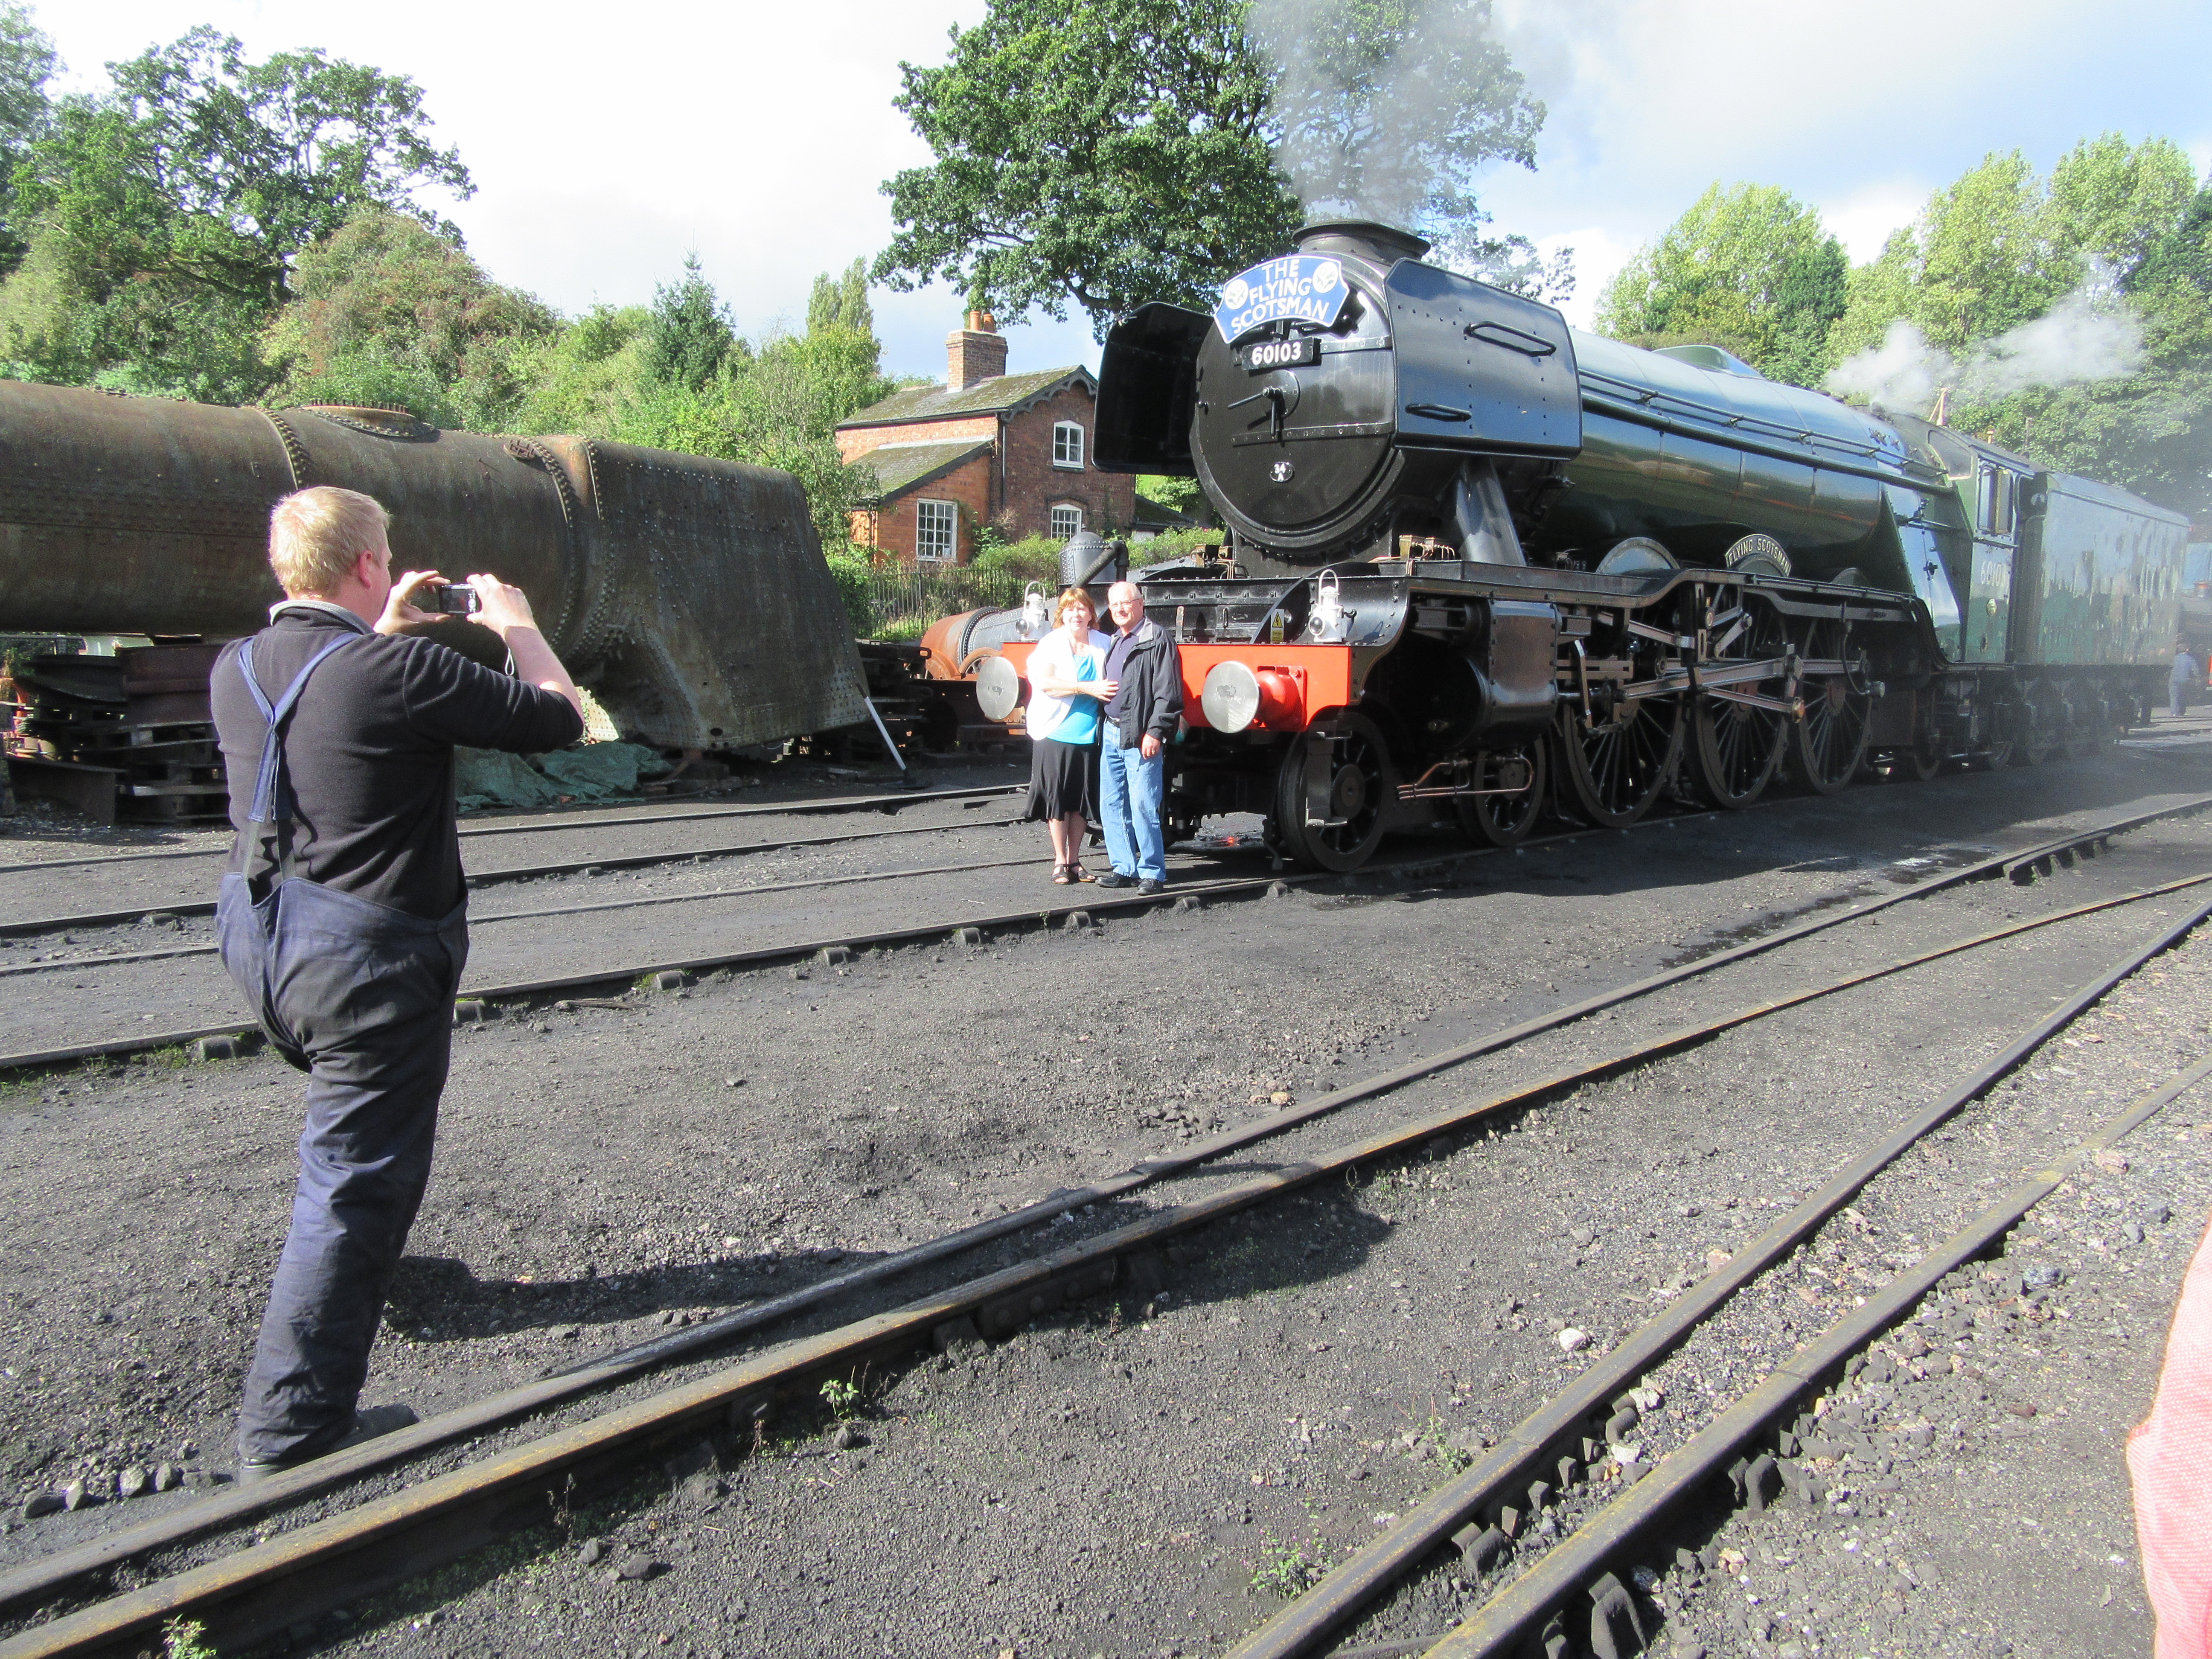
natural, transport, railway, locomotive, train, track, steam engine, vehicle, steam, mode of transport, rolling stock, auto part, railroad car, engine, automotive engine part, rolling, Railroad engineer, train station, thoroughfare, rubble, metal